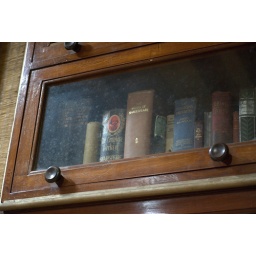
A shelf of books that Gandhi read, including the complete works of Shakespeare, in his former residence and office in Mumbai.